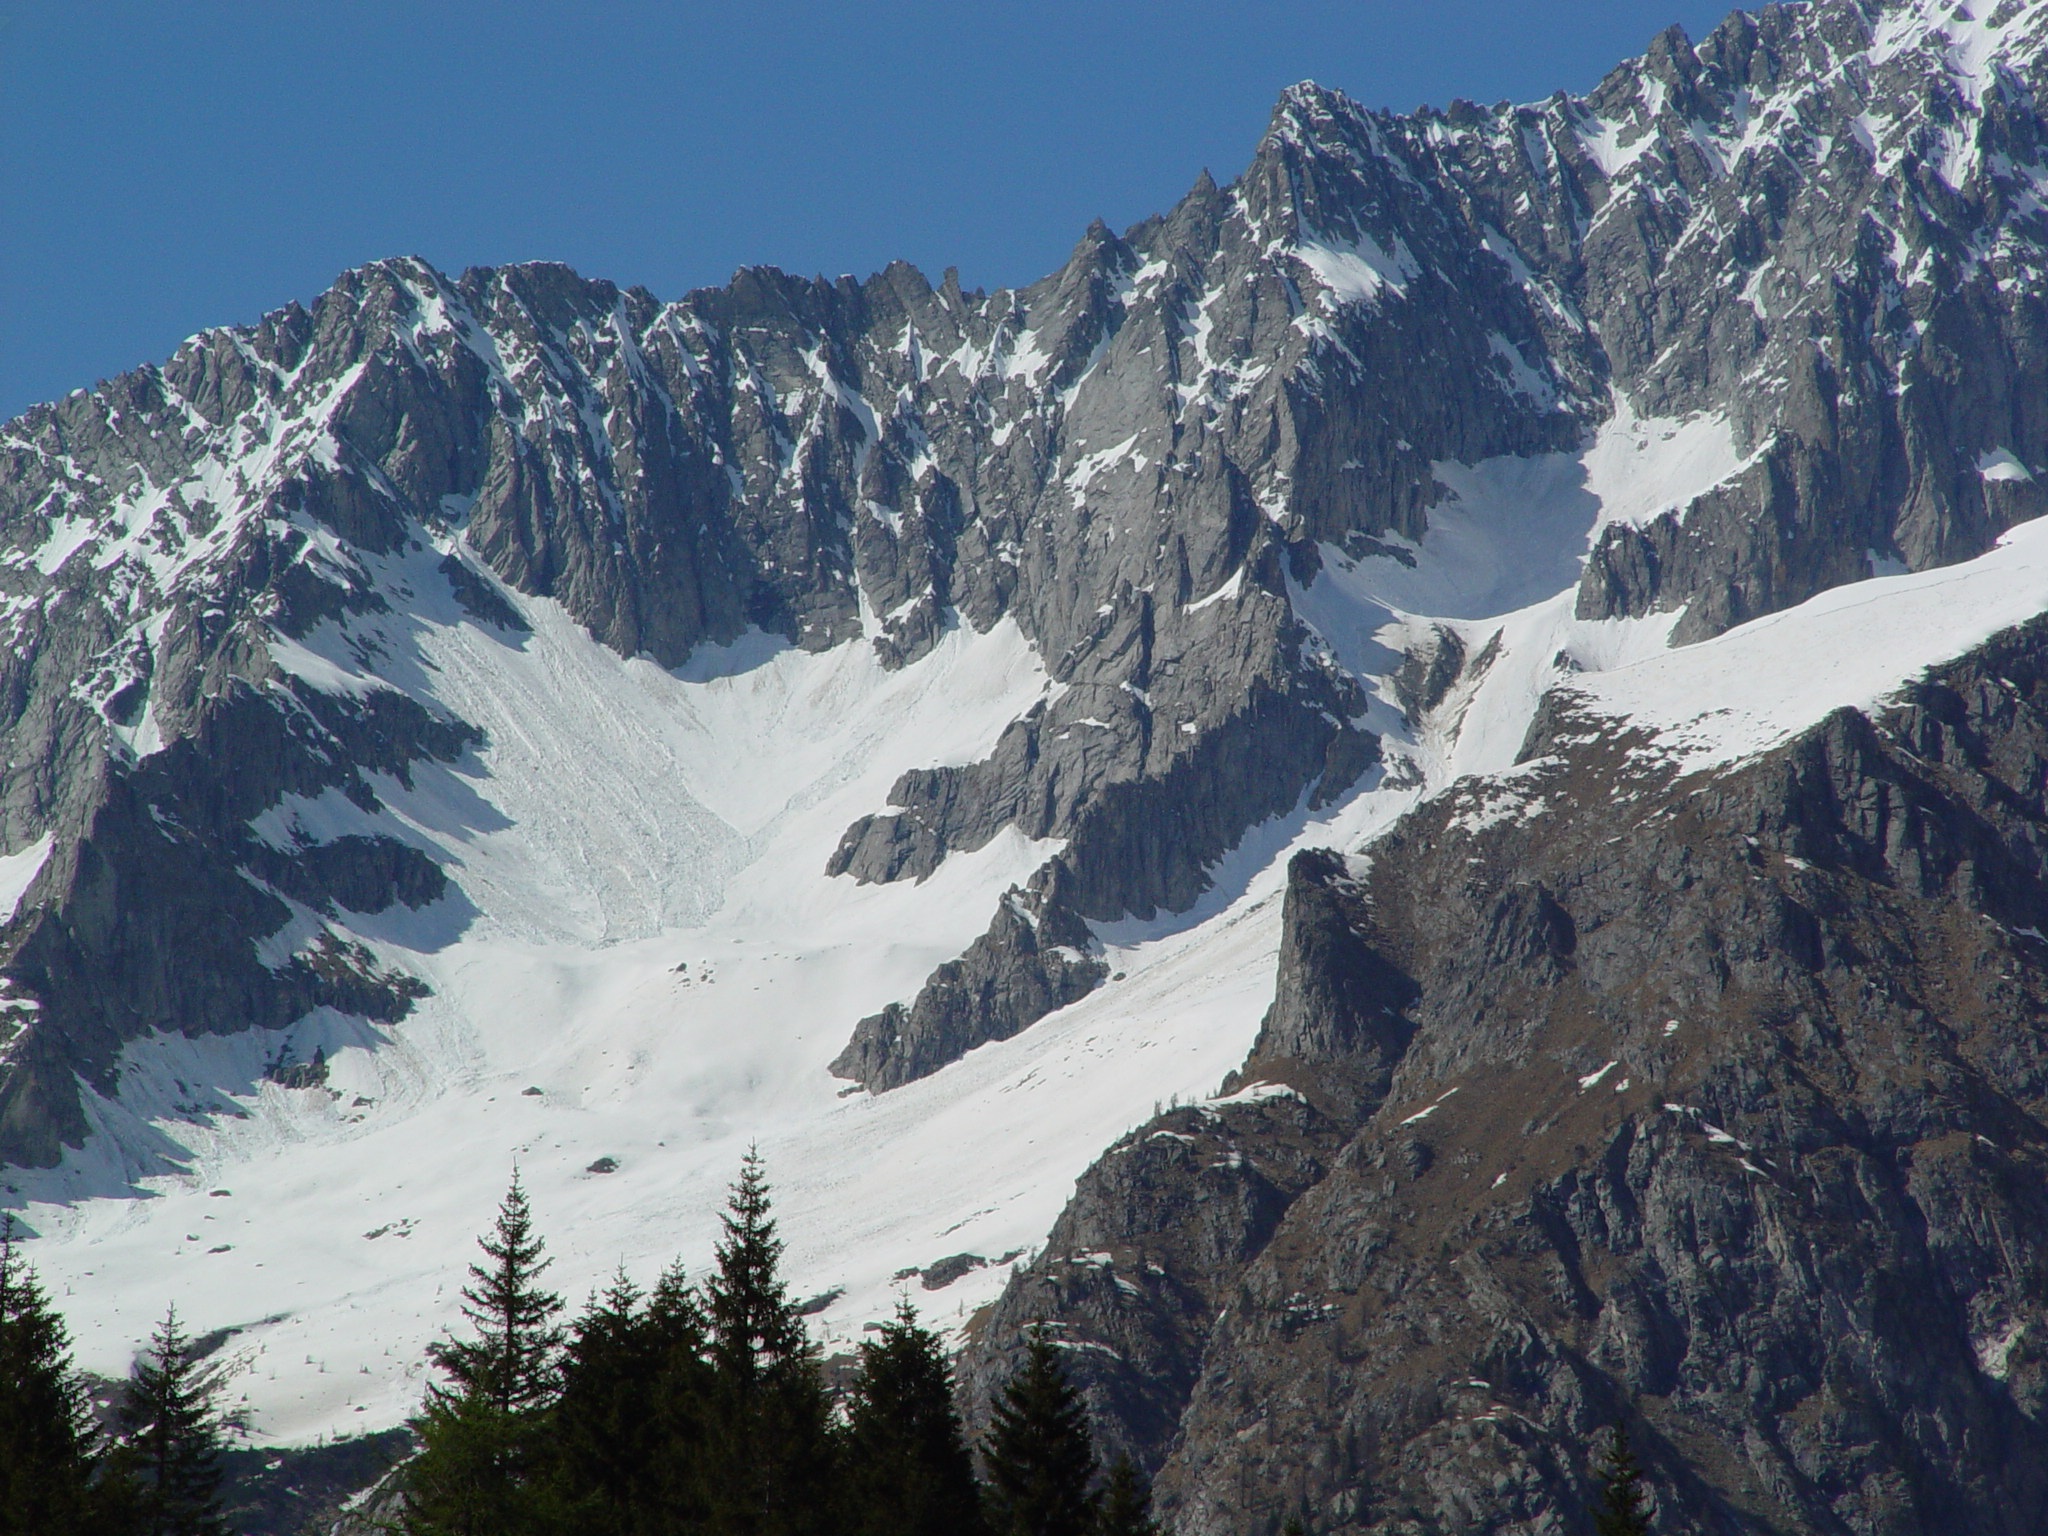
landscape, mountain, snow, cold, adventure, mountain range, scenic, scenery, ridge, summit, snow mountain, outdoors, massif, alps, cirque, landform, mountain pass, geographical feature, mountainous landforms, geological phenomenon